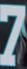
Number: 7